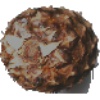
Label: Pineapple 1